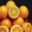
Label: orange